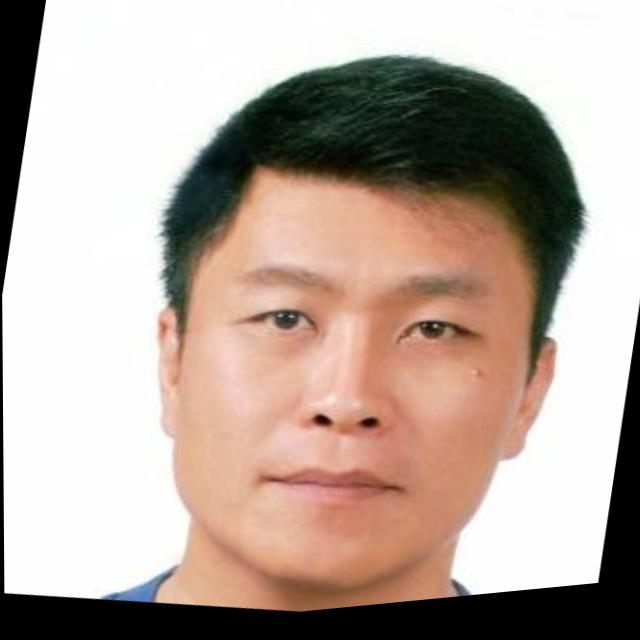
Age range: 21-44